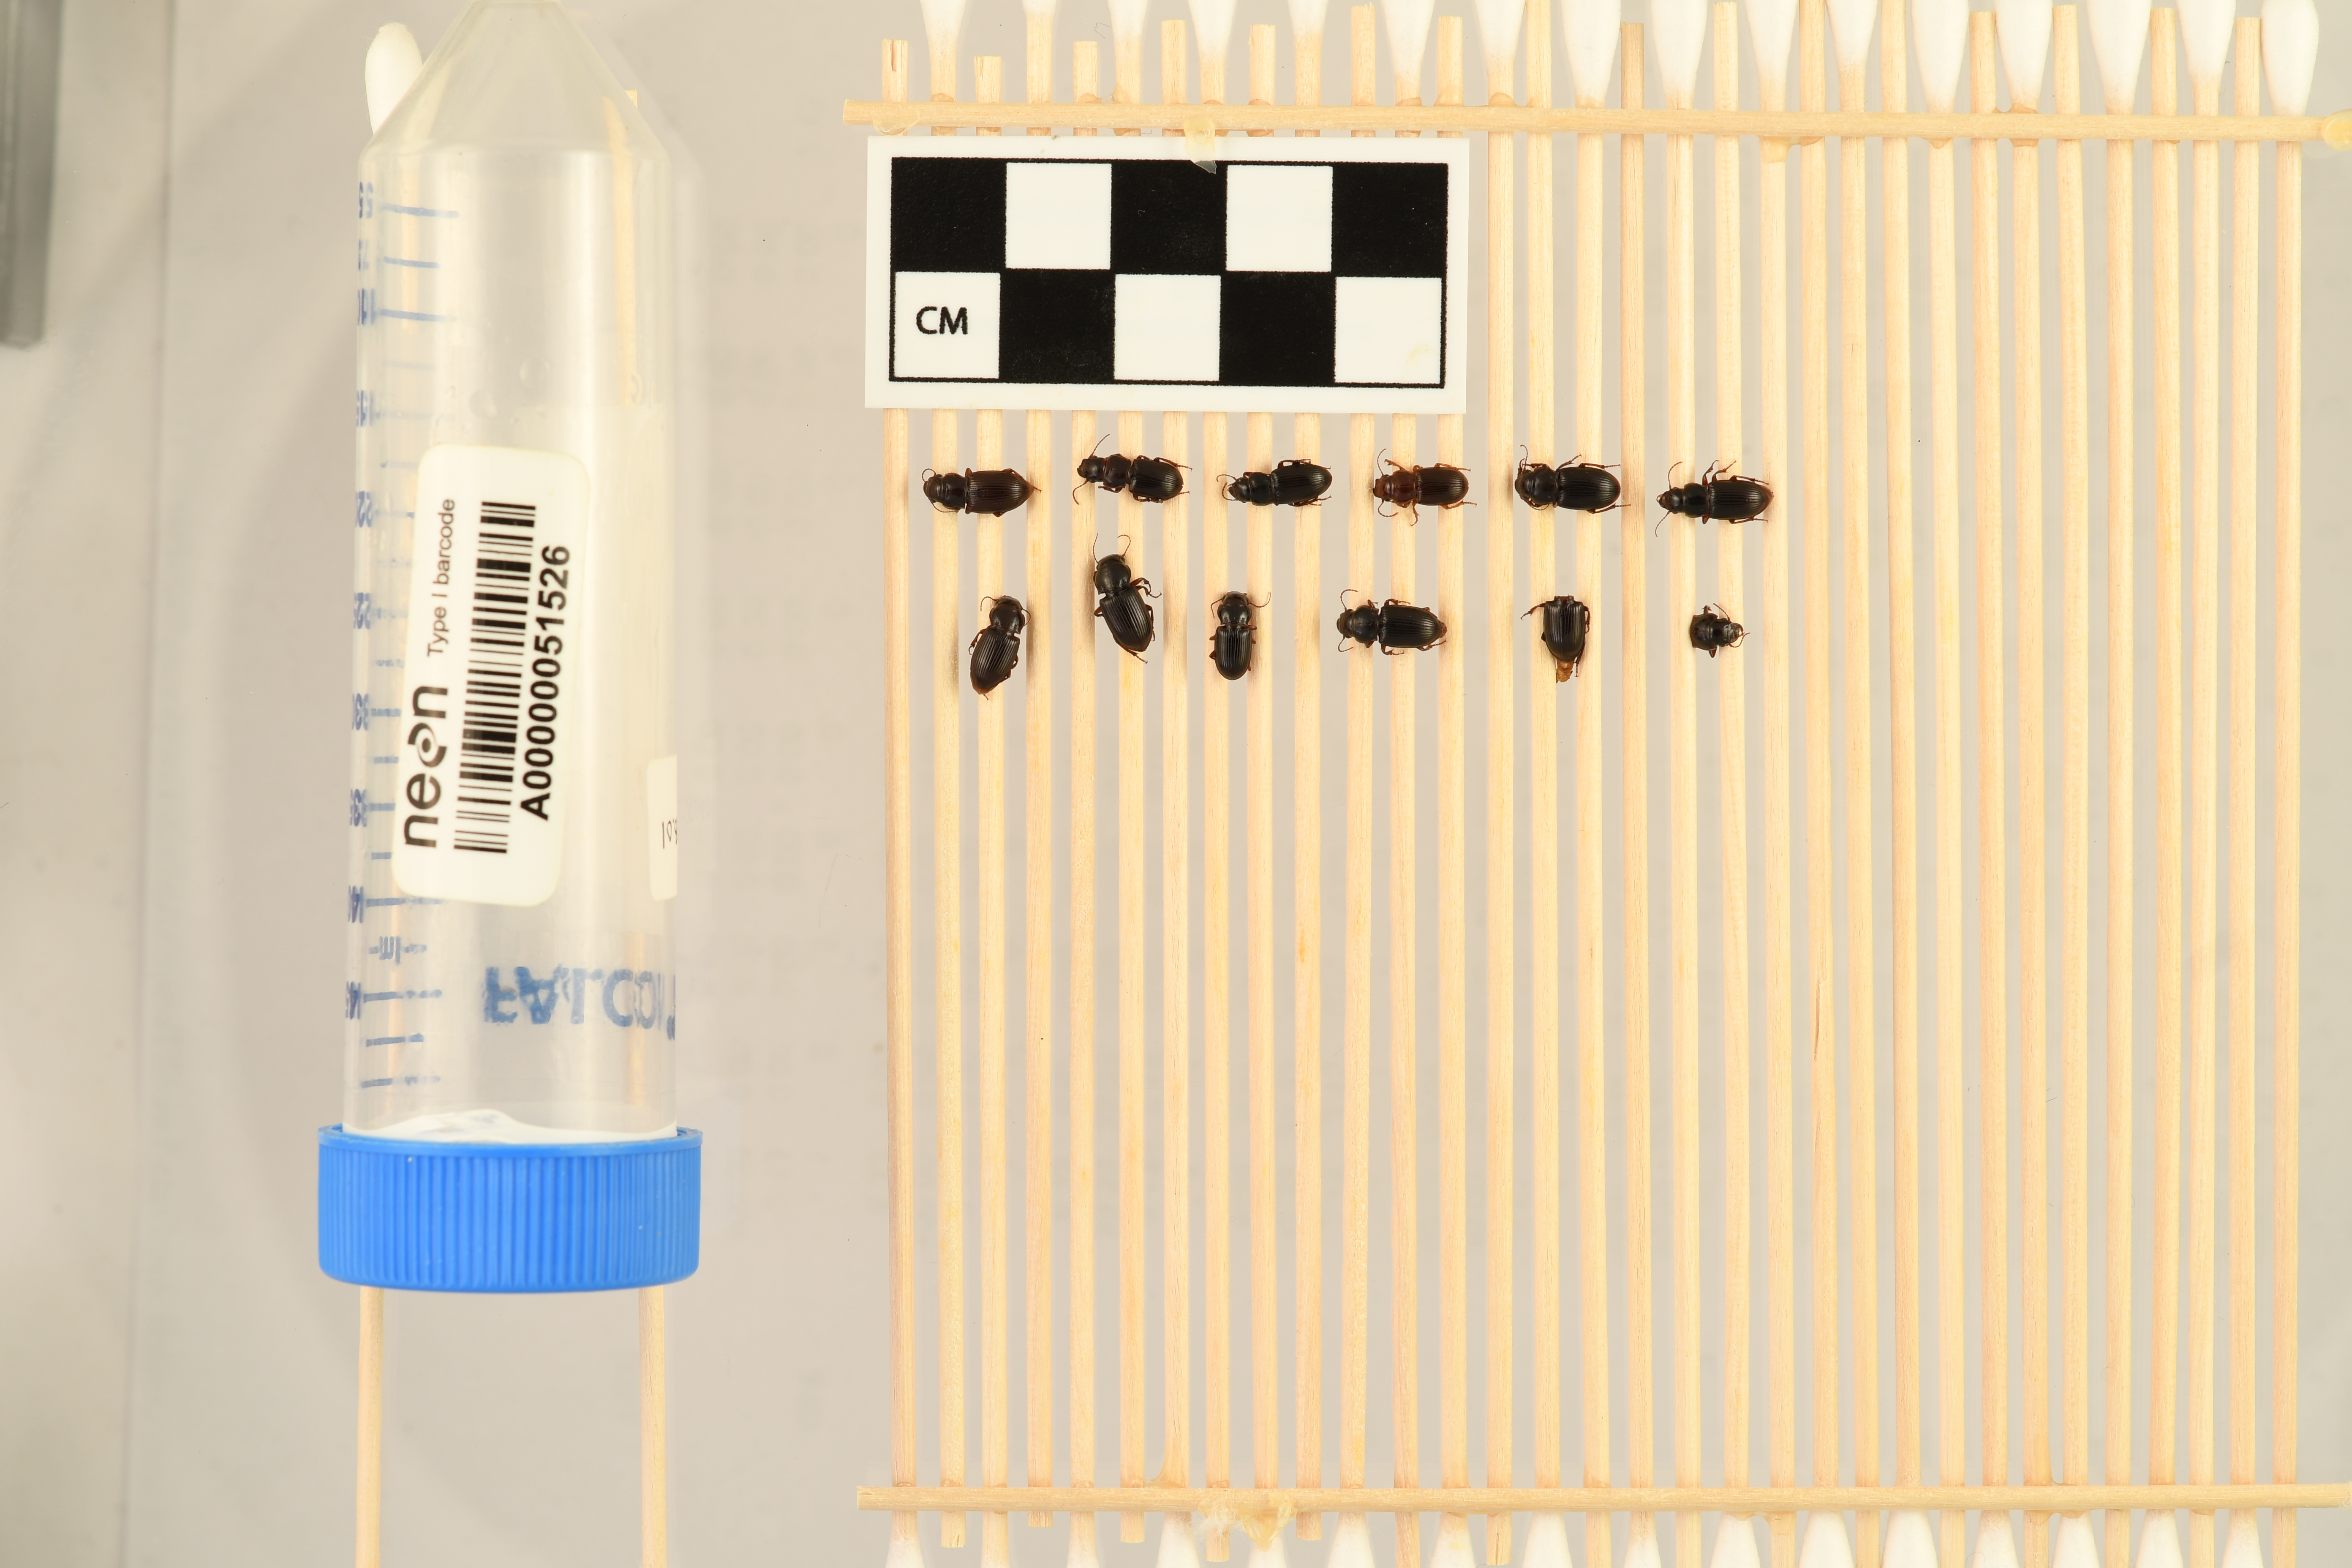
Cratacanthus dubius — North Sterling NEON, plot STER_028. Beetle 1, ElytraLength: 0.5685 cm (lying flat: Yes)

Cratacanthus dubius — North Sterling NEON, plot STER_028. Beetle 1, ElytraWidth: 0.3789 cm (lying flat: Yes)

Cratacanthus dubius — North Sterling NEON, plot STER_028. Beetle 2, ElytraLength: 0.4902 cm (lying flat: Yes)

Cratacanthus dubius — North Sterling NEON, plot STER_028. Beetle 2, ElytraWidth: 0.322 cm (lying flat: Yes)

Cratacanthus dubius — North Sterling NEON, plot STER_028. Beetle 3, ElytraLength: 0.5347 cm (lying flat: Yes)

Cratacanthus dubius — North Sterling NEON, plot STER_028. Beetle 3, ElytraWidth: 0.3324 cm (lying flat: Yes)

Cratacanthus dubius — North Sterling NEON, plot STER_028. Beetle 4, ElytraLength: 0.4738 cm (lying flat: Yes)

Cratacanthus dubius — North Sterling NEON, plot STER_028. Beetle 4, ElytraWidth: 0.3368 cm (lying flat: Yes)

Cratacanthus dubius — North Sterling NEON, plot STER_028. Beetle 5, ElytraLength: 0.5688 cm (lying flat: Yes)

Cratacanthus dubius — North Sterling NEON, plot STER_028. Beetle 5, ElytraWidth: 0.3795 cm (lying flat: Yes)

Cratacanthus dubius — North Sterling NEON, plot STER_028. Beetle 6, ElytraLength: 0.5474 cm (lying flat: Yes)

Cratacanthus dubius — North Sterling NEON, plot STER_028. Beetle 6, ElytraWidth: 0.3368 cm (lying flat: Yes)

Cratacanthus dubius — North Sterling NEON, plot STER_028. Beetle 7, ElytraLength: 0.5462 cm (lying flat: Yes)

Cratacanthus dubius — North Sterling NEON, plot STER_028. Beetle 7, ElytraWidth: 0.339 cm (lying flat: Yes)

Cratacanthus dubius — North Sterling NEON, plot STER_028. Beetle 8, ElytraLength: 0.6028 cm (lying flat: Yes)

Cratacanthus dubius — North Sterling NEON, plot STER_028. Beetle 8, ElytraWidth: 0.372 cm (lying flat: Yes)

Cratacanthus dubius — North Sterling NEON, plot STER_028. Beetle 9, ElytraLength: 0.4843 cm (lying flat: Yes)

Cratacanthus dubius — North Sterling NEON, plot STER_028. Beetle 9, ElytraWidth: 0.337 cm (lying flat: Yes)

Cratacanthus dubius — North Sterling NEON, plot STER_028. Beetle 10, ElytraLength: 0.5693 cm (lying flat: Yes)

Cratacanthus dubius — North Sterling NEON, plot STER_028. Beetle 10, ElytraWidth: 0.369 cm (lying flat: Yes)

Cratacanthus dubius — North Sterling NEON, plot STER_028. Beetle 11, ElytraLength: 0.5263 cm (lying flat: Yes)

Cratacanthus dubius — North Sterling NEON, plot STER_028. Beetle 11, ElytraWidth: 0.3684 cm (lying flat: Yes)